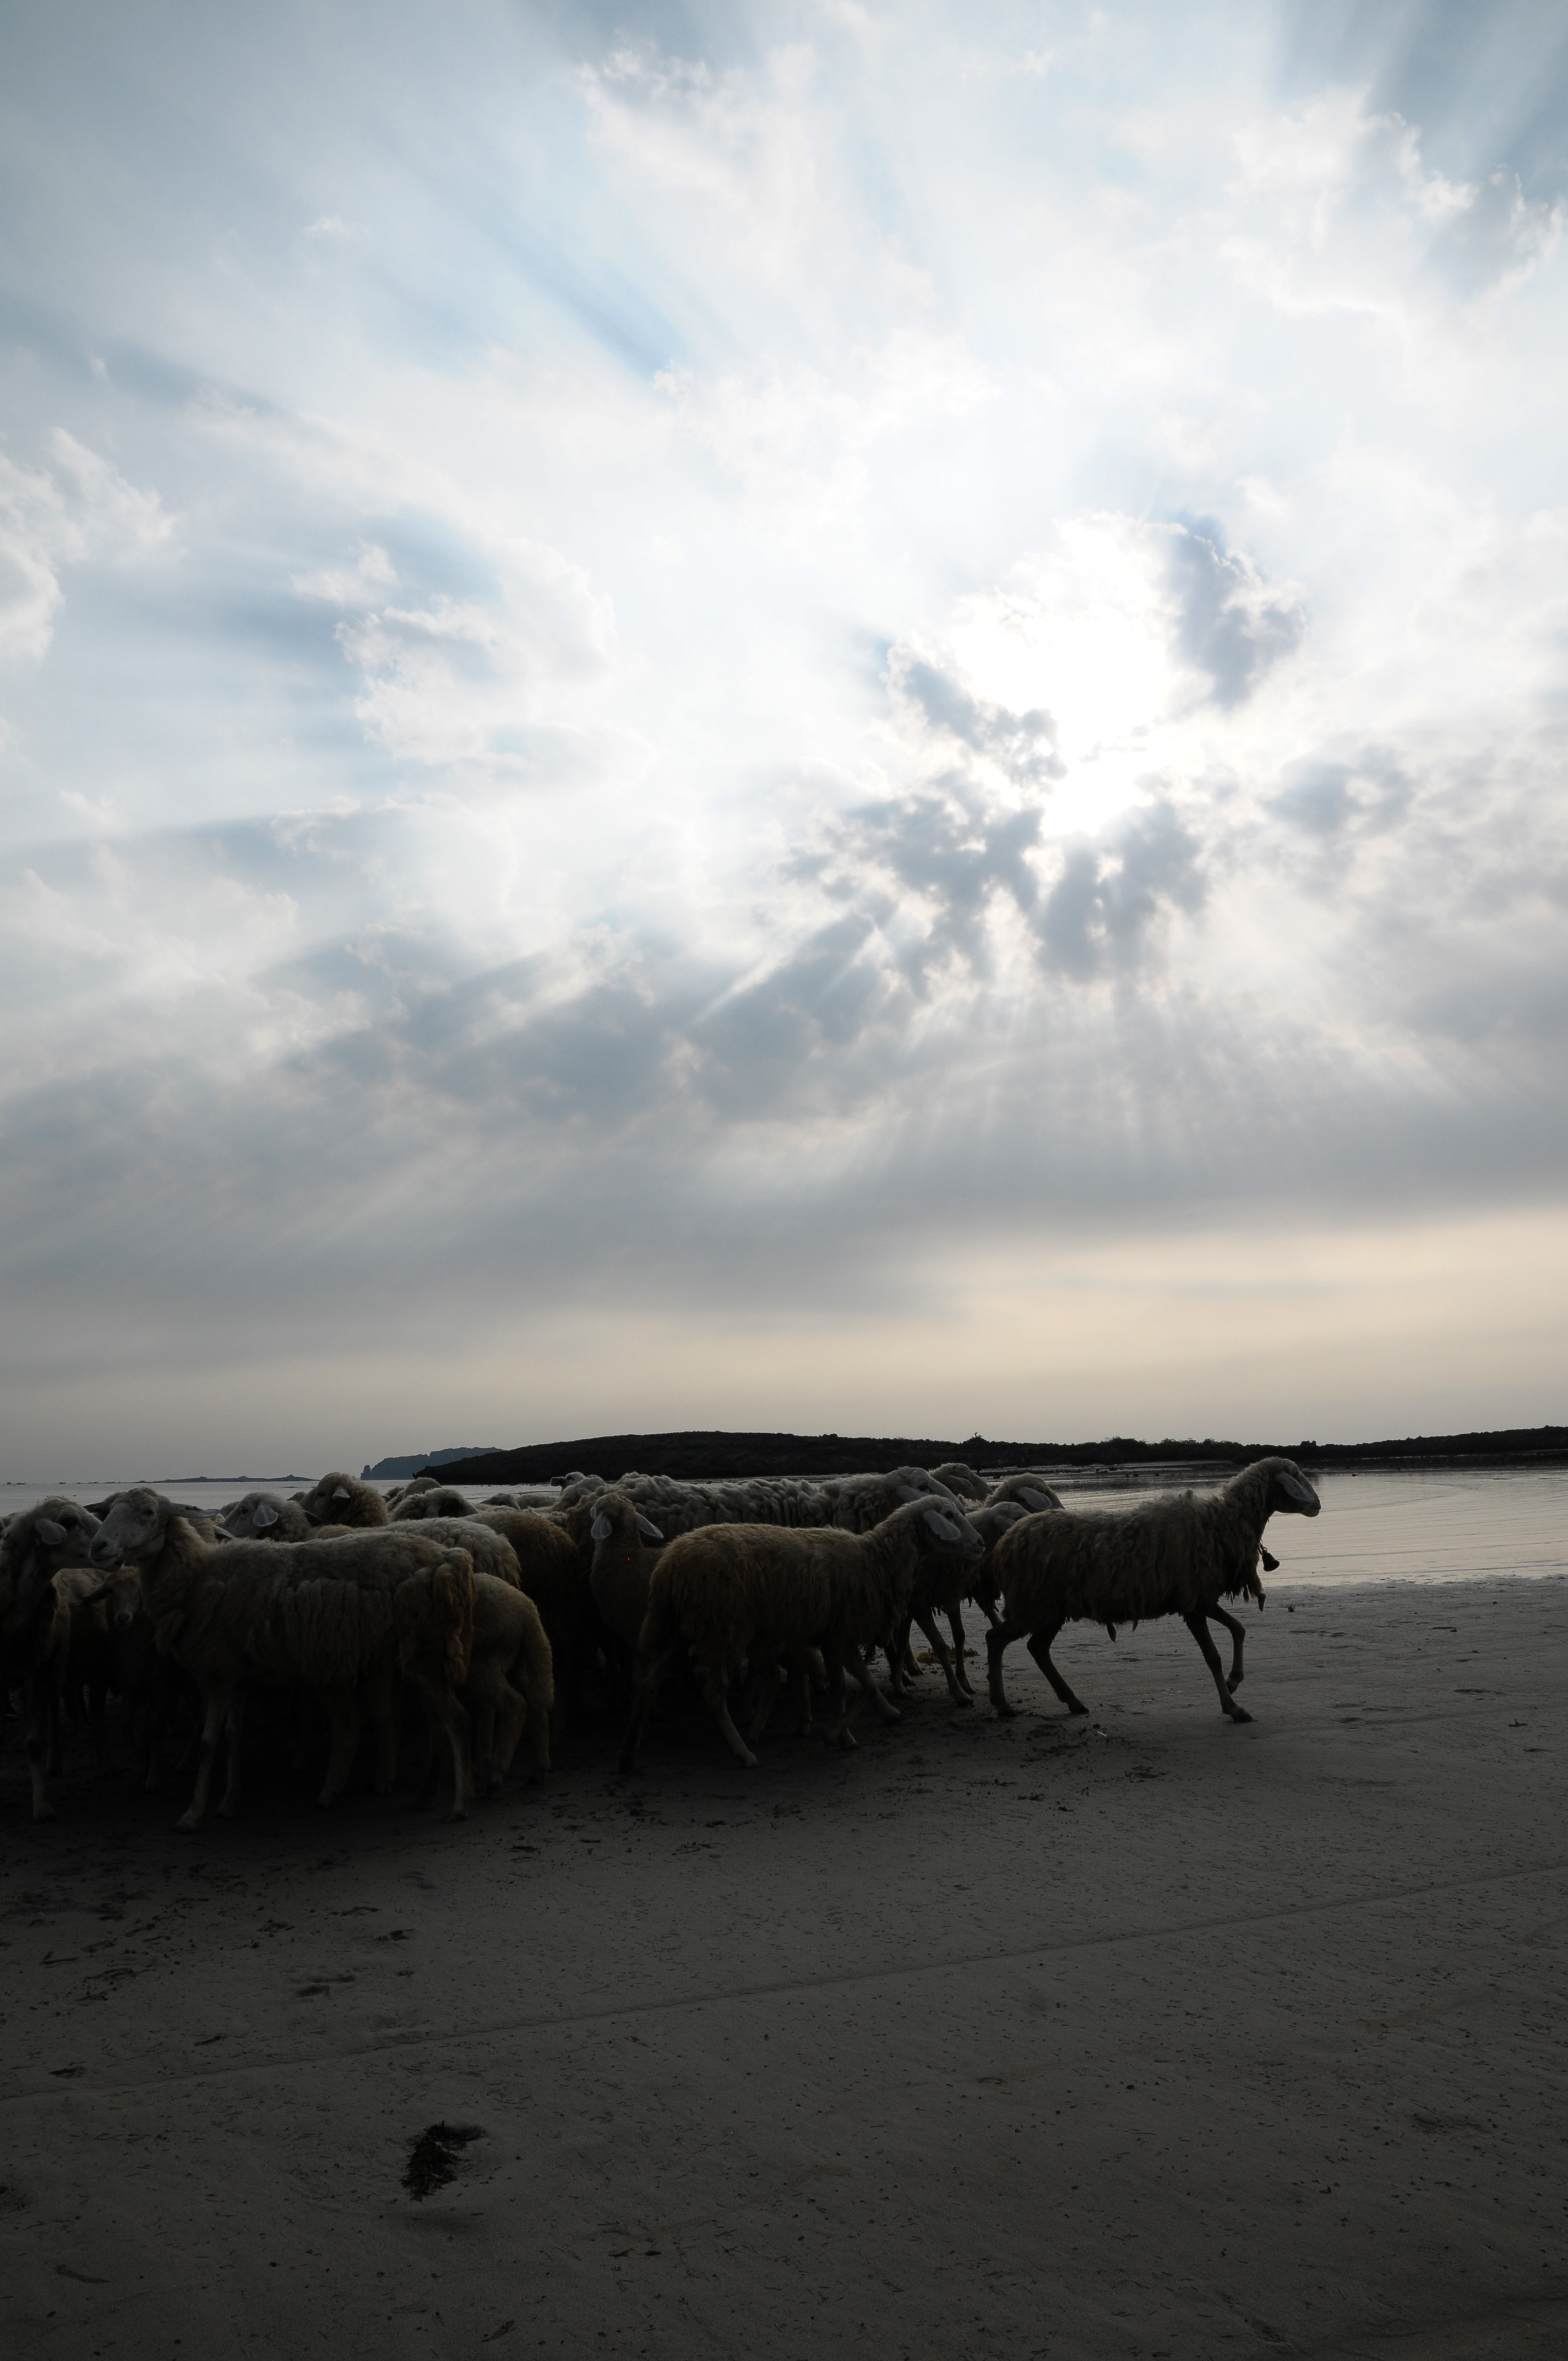
sheep, beach, landscape, sky, water, cloud, sea, ocean, shore, coast, horizon, tree, calm, sand, photography, wood, herd, stock photography, vacation, meteorological phenomenon, mudflat